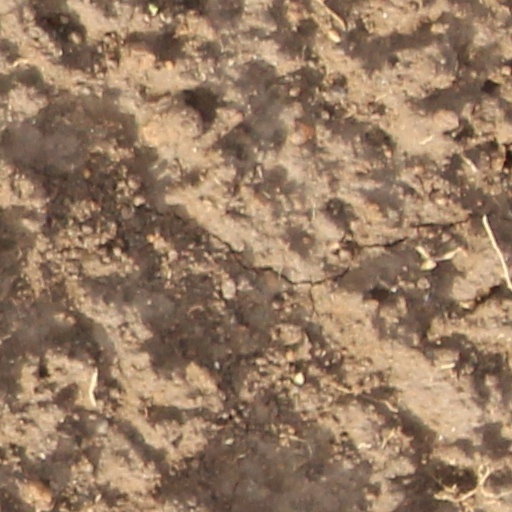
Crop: wheat